Kumbh Mela

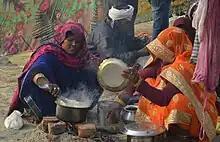
Cooking at Kumbh Mela in 2019

The Magh Mela of Prayag is probably the oldest among the four modern-day Kumbh Melas. It dates from the early centuries CE, given it has been mentioned in several early Puranas. However, the name Kumbh for these more ancient bathing pilgrimages probably dates to the mid-19th century. D. P. Dubey states that none of the ancient Hindu texts call the Prayag fair a "Kumbh Mela". Kama Maclean states that the early British records do not mention the name "Kumbh Mela" or the 12-year cycle for the Prayag fair. The first British reference to the Kumbh Mela in Prayag occurs only in an 1868 report, which mentions the need for increased pilgrimage and sanitation controls at the "Coomb fair" to be held in January 1870. According to Maclean, the Prayagwal Brahmin priests of Prayag coopted the Kumbh legend and brand to the annual Prayag Magh Mela given the socio-political circumstances in the 19th century.